Allosaurus

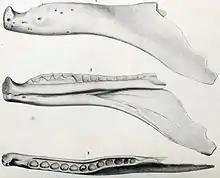
The holotype dentary of "Labrosaurus ferox", which may have been injured by the bite of another "A. fragilis"

Sauropod carrion may also have been important to large theropods in the Morrison Formation. Forensic techniques indicate that sauropod carcasses were targeted by "Allosaurus" at all stages of decomposition, indicating that late-stage decay pathogens were not a significant deterrent. A survey of sauropod bones from the Morrison Formation also reported widespread bite marks on sauropod bones in low-economy regions, which suggests that large theropods scavenged large sauropods when available, with the scarcity of such bite marks on the remains of smaller bones being potentially attributable to much more complete consumption of smaller or adolescent sauropods and on ornithischians, which would have been more commonly taken as live prey. A single dead adult "Barosaurus" or "Brachiosaurus" would have had enough calories to sustain multiple large theropods for weeks or months, though the vast majority of the Morrison's sauropod fossil record consisted of much smaller-bodied taxa such as "Camarasaurus lentus" or "Diplodocus".